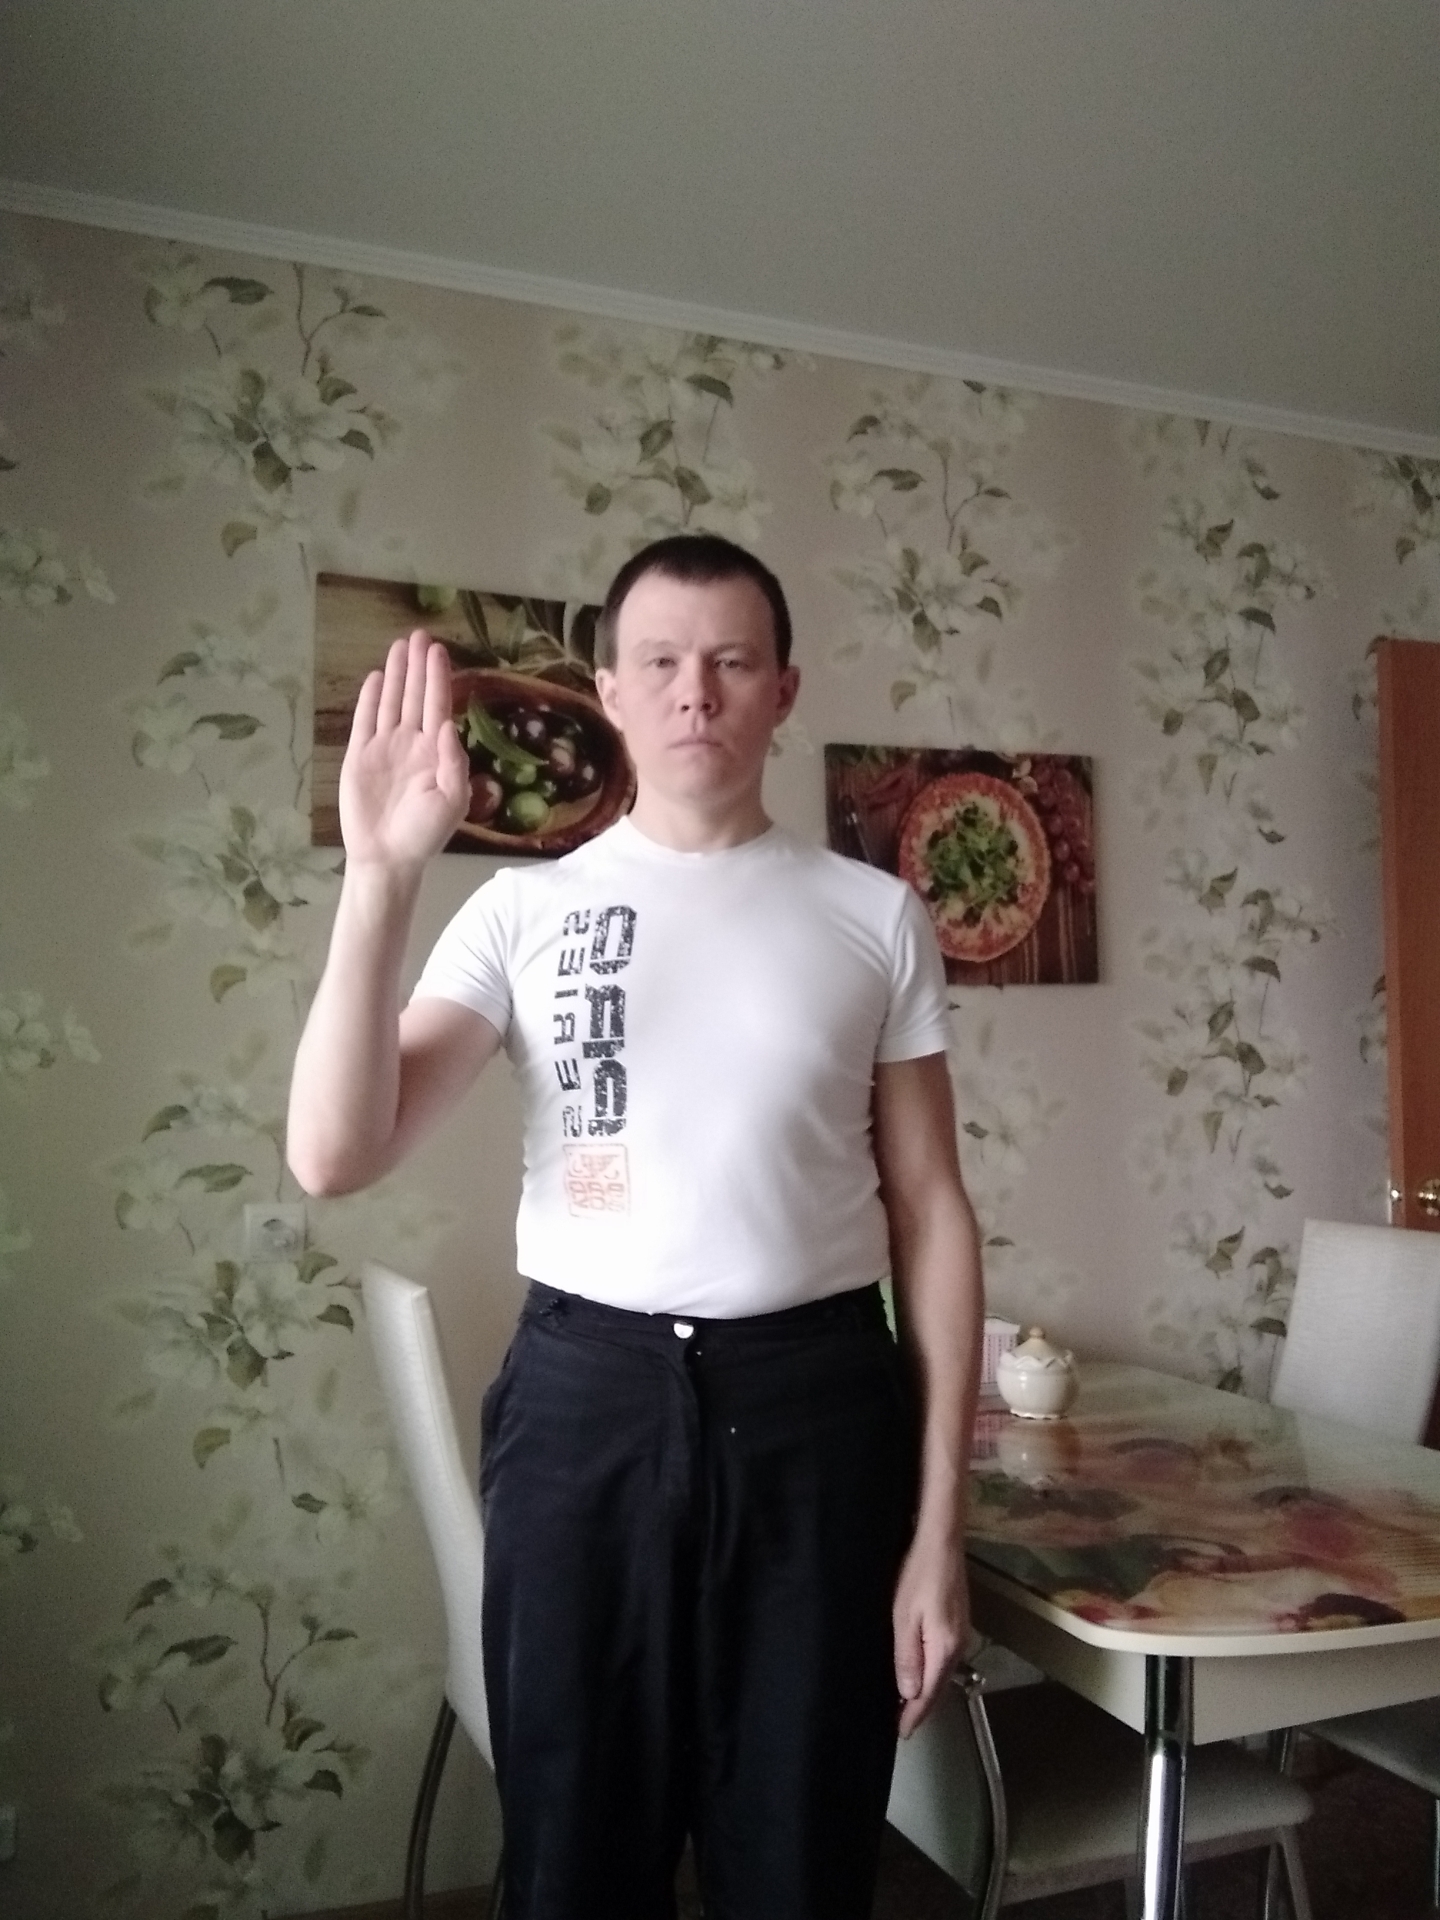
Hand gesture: stop